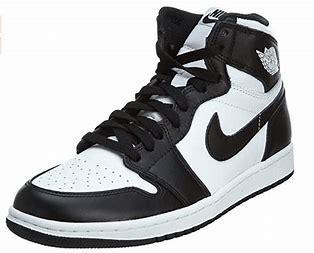
Brand: Nike
Model: Air Jordan 1